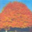
Label: maple_tree